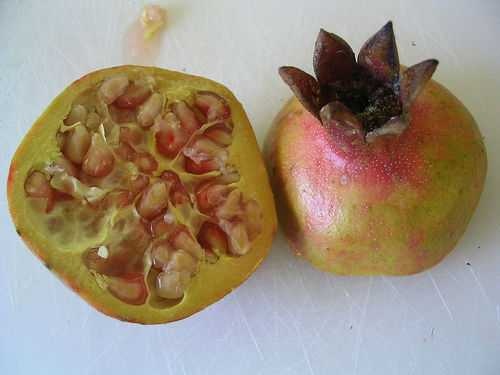
Label: Pomegranate